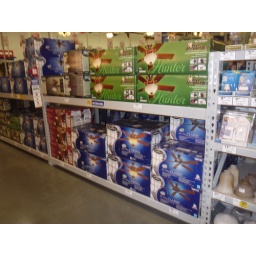
Ceiling fans in boxes, blue boxes on bottom shelf have mark.